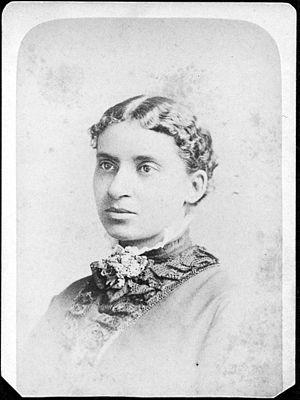
Charlotte Louise Bridges Forten Grimké est une auteure, poète et éducatrice abolitionniste afro-américaine. Née dans une famille abolitionniste de Philadelphie, elle enseigne à des esclaves affranchis pendant la Guerre de Sécession en Caroline du Sud. Plus tard, elle épouse Francis James Grimké, pasteur presbytérien et animateur d'une congrégation importante de Washington. Elle est la nièce des sœurs Grimké, elles-mêmes militantes abolitionnistes, et promeut les droits civils.